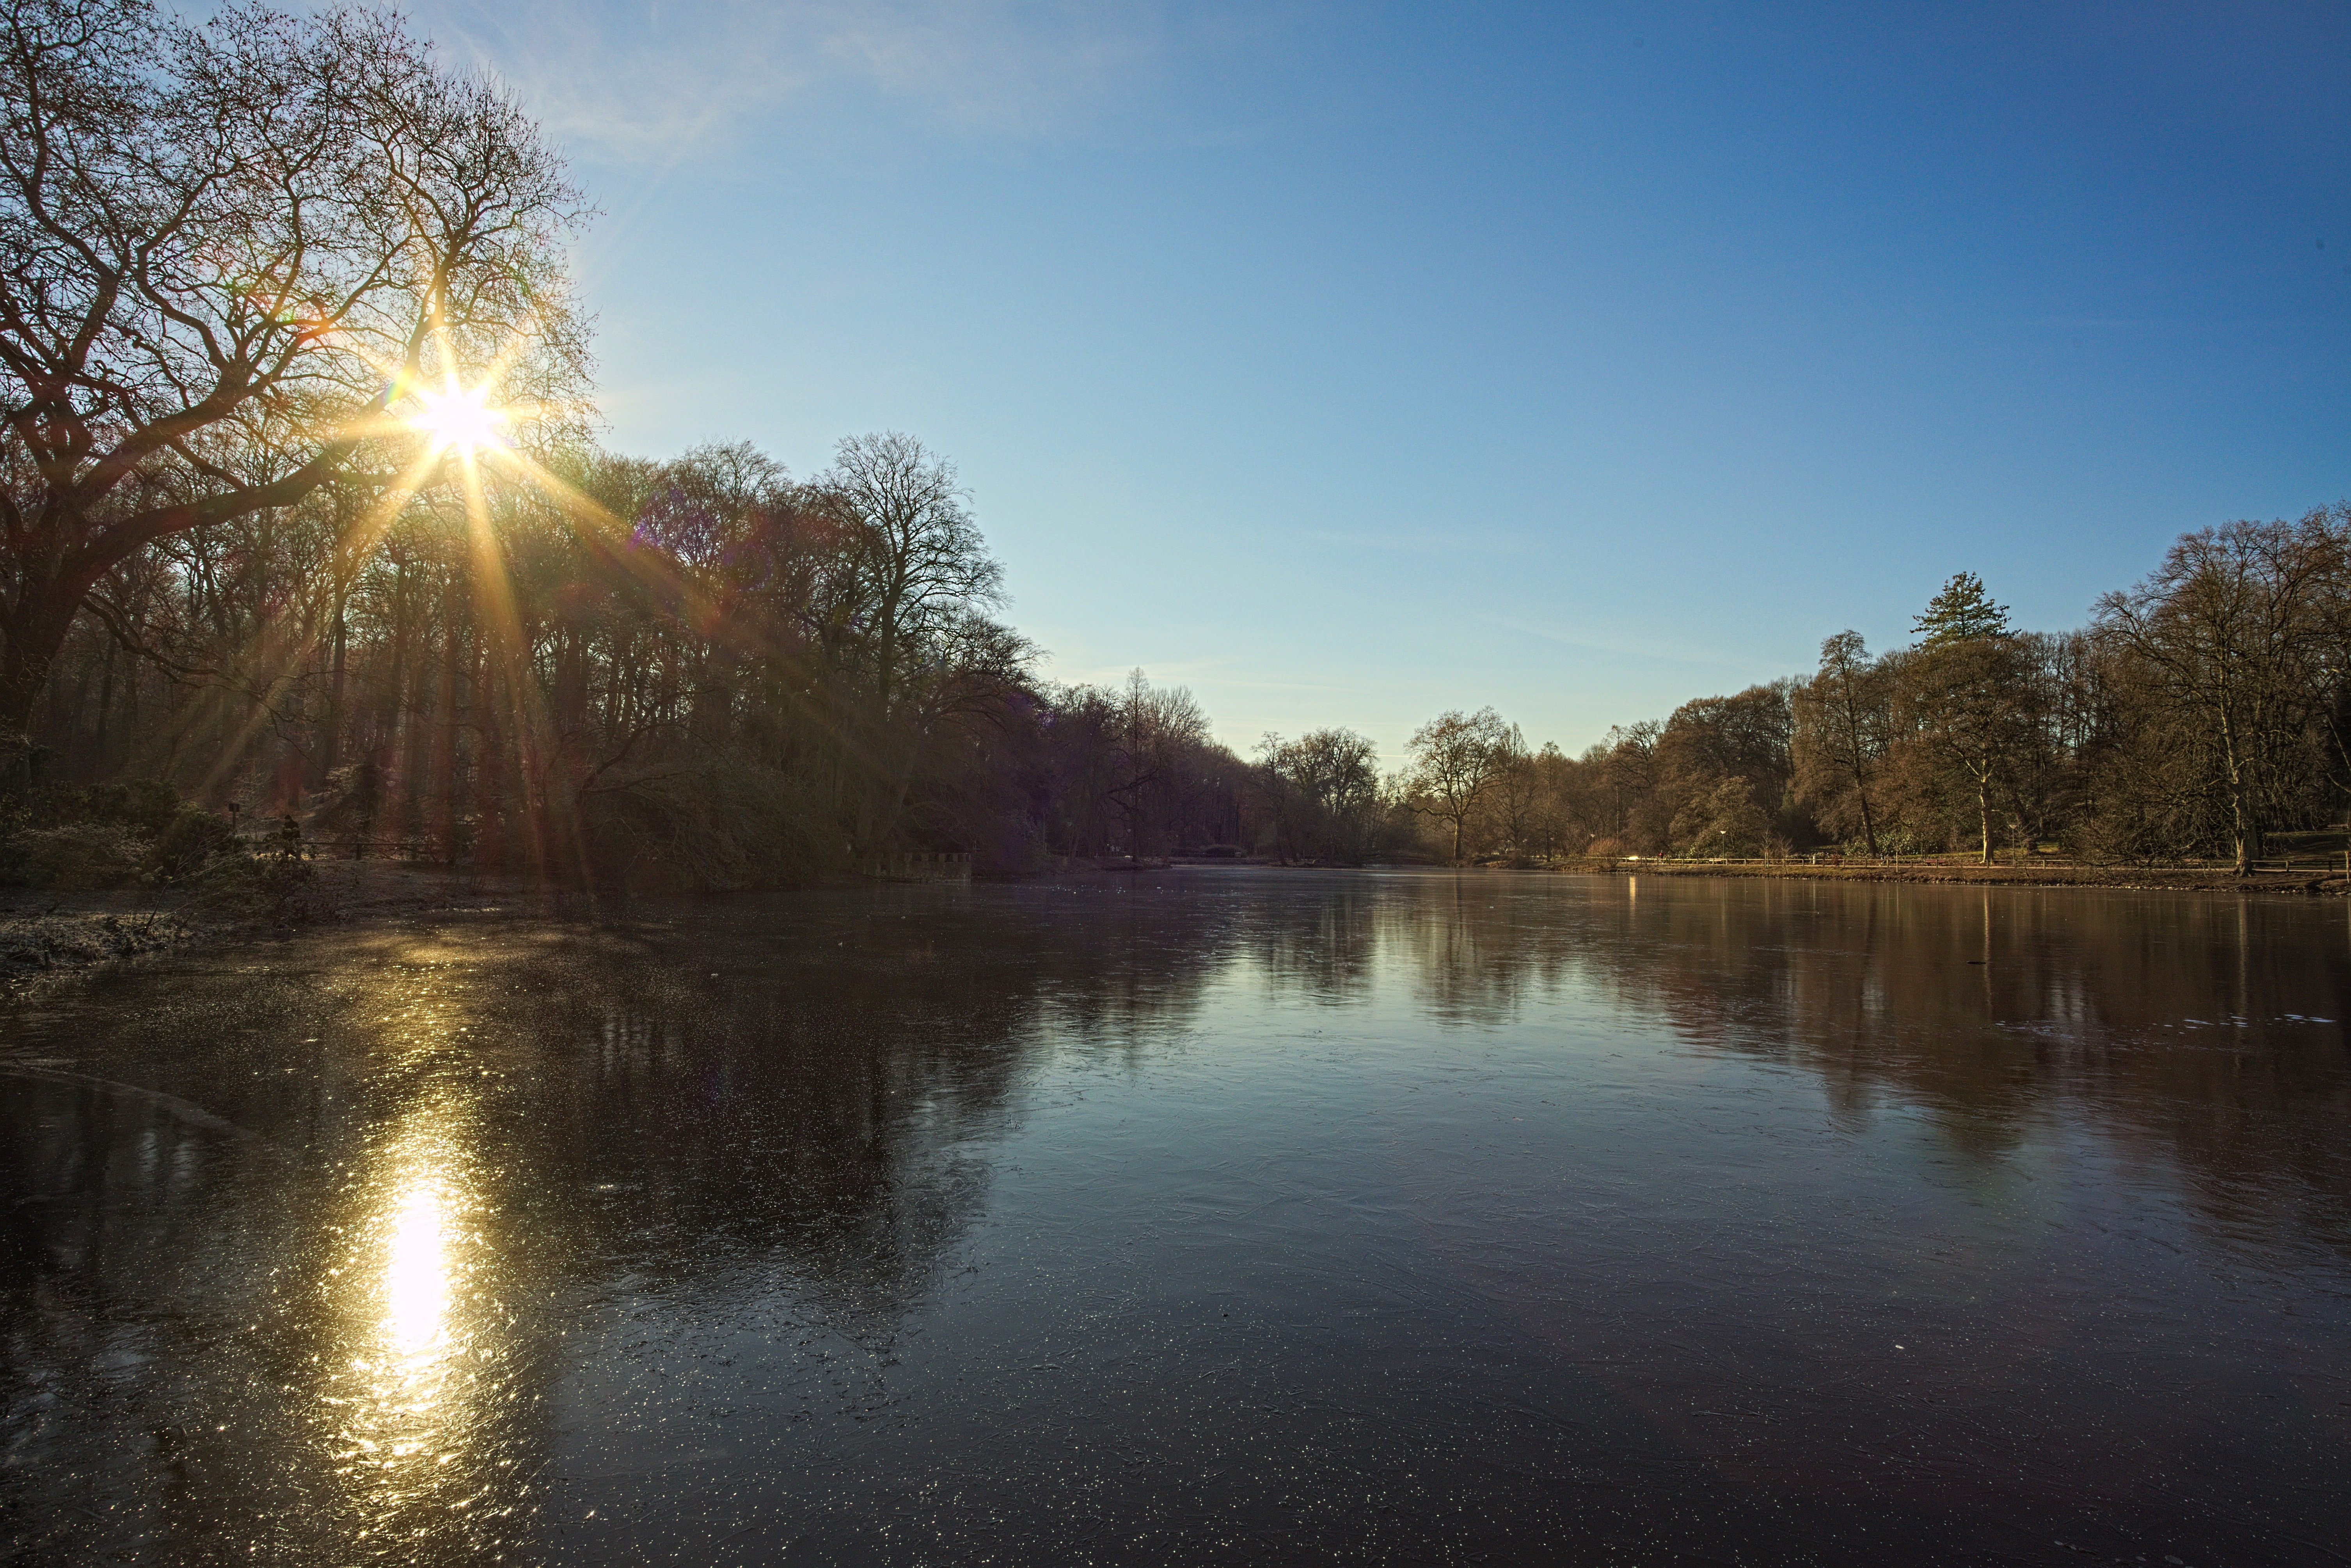
landscape, tree, water, nature, cold, winter, sky, sunrise, sunset, sunlight, morning, lake, dawn, river, dusk, evening, reflection, autumn, reservoir, waterway, skies, morgenstimmung, atmospheric phenomenon, woody plant